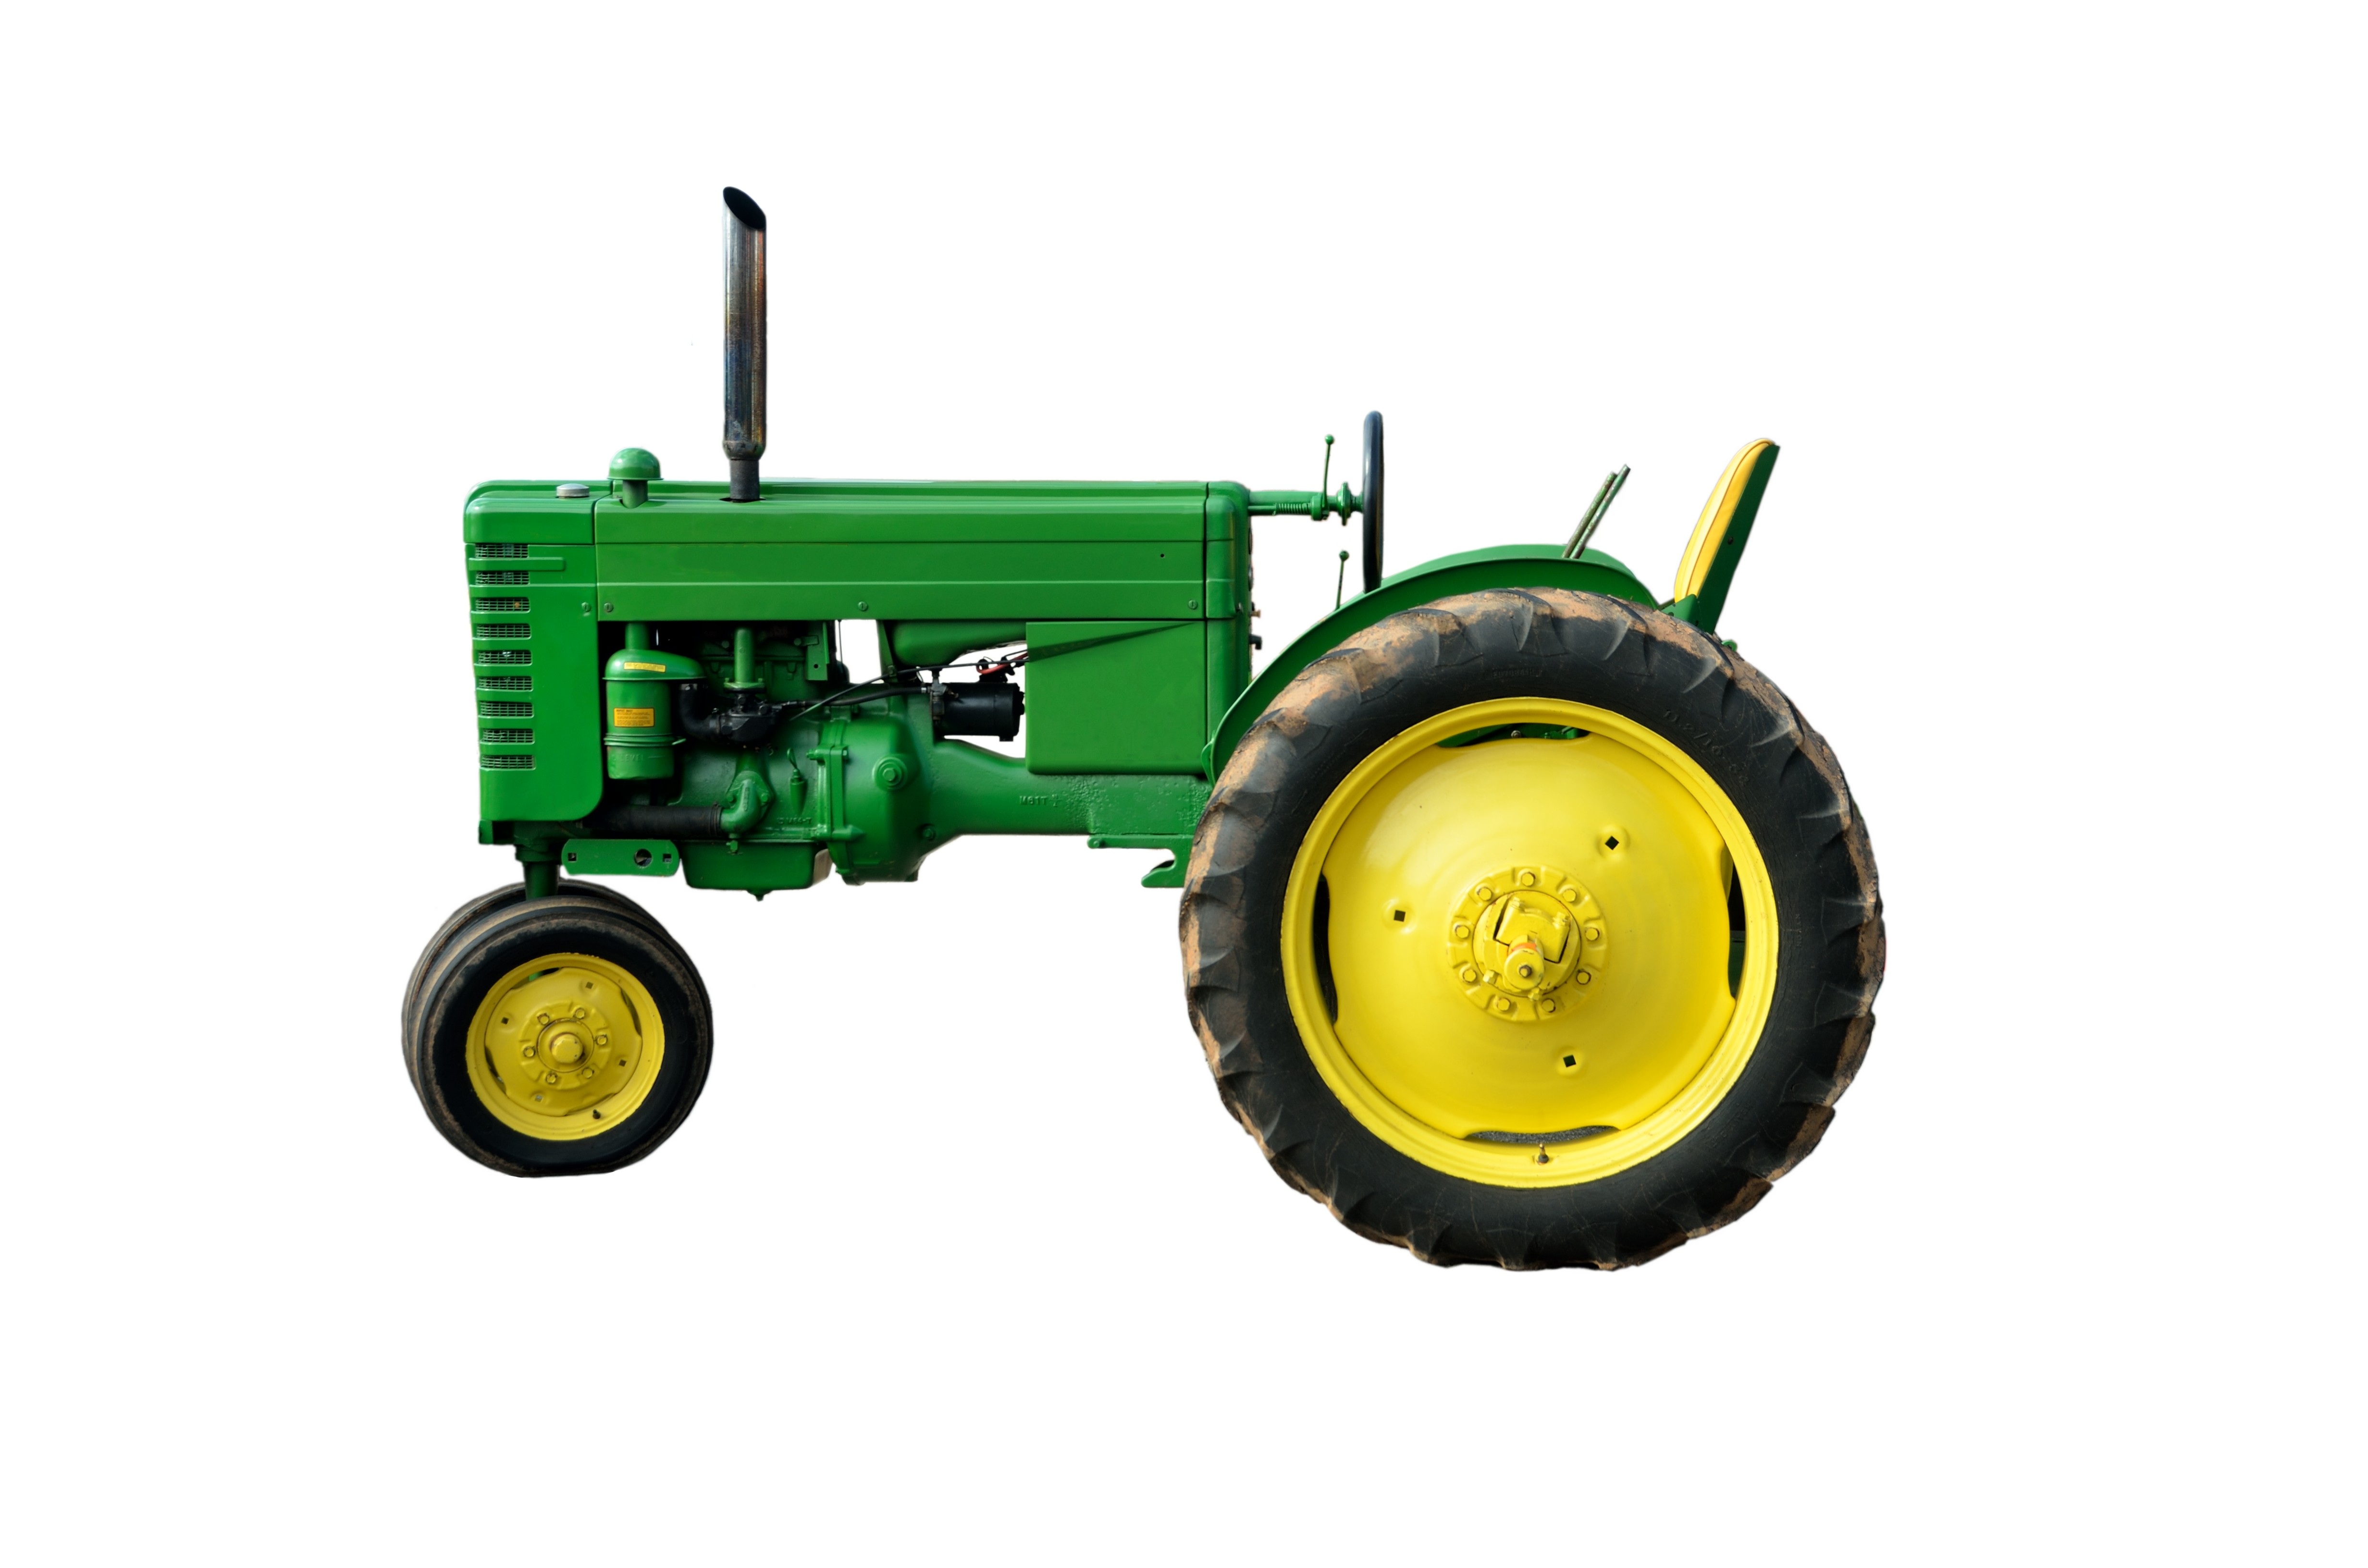
tractor, farm, vintage, antique, wheel, retro, old, country, rustic, rural, green, farming, vehicle, equipment, metal, industrial, machine, machinery, agriculture, agricultural, power, parts, engine, rusty, memories, restored, harvester, agricultural machinery, construction equipment, green tractor, land vehicle